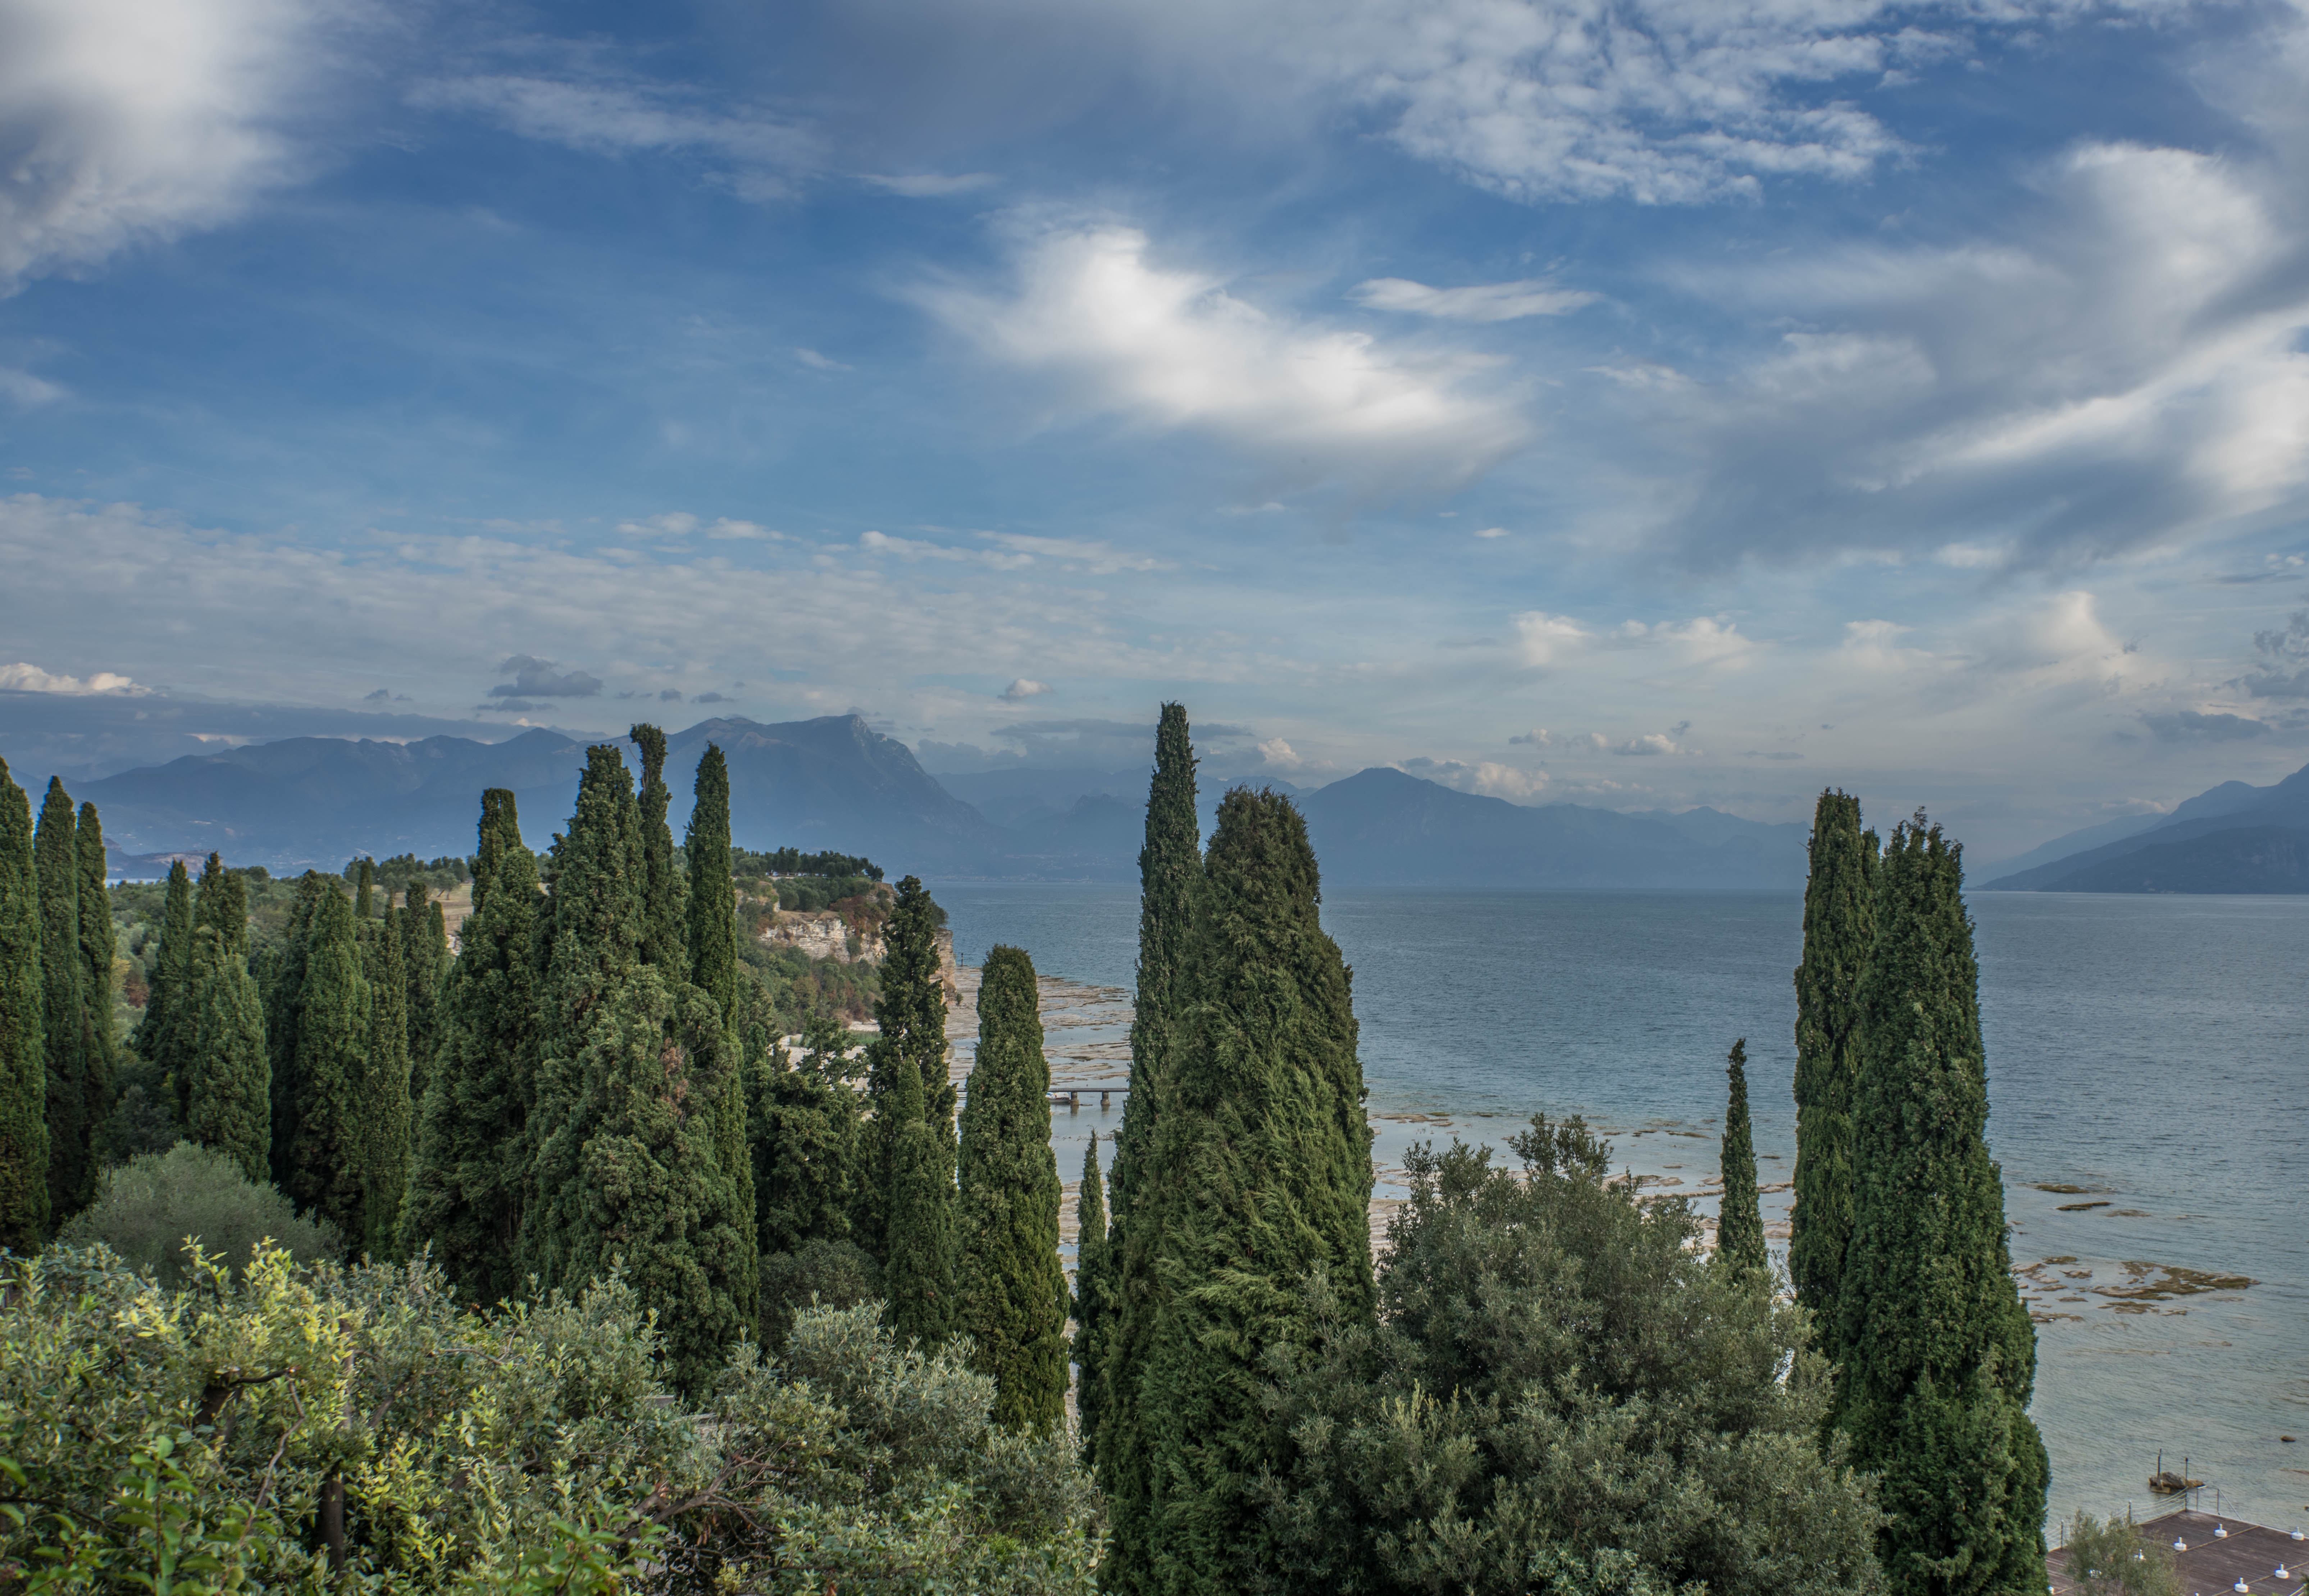
landscape, sea, coast, tree, water, nature, forest, outdoor, horizon, mountain, cloud, plant, sky, hill, lake, view, mountain range, summer, vacation, travel, cliff, europe, scenery, italy, tourism, terrain, ridge, sunny, habitat, ecosystem, sunny sky, beautiful landscape, lake garda, sirmione, geographical feature, woody plant, mountainous landforms